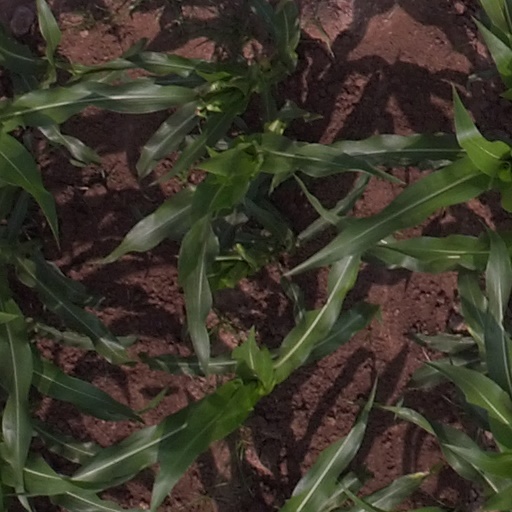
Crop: maize; corn